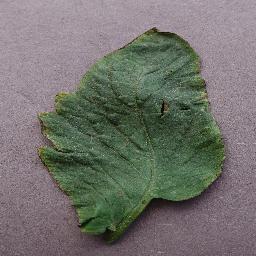
Label: Tomato___Target_Spot